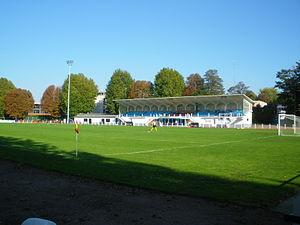
Vue du terrain du stade municipal de Béthune.